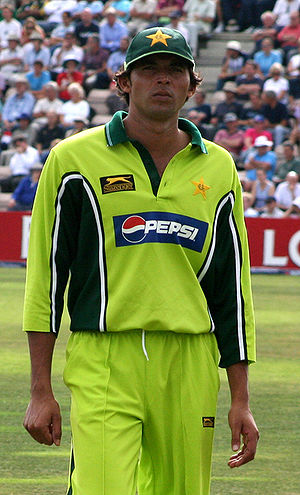
Mohammad Asif
Mohammad Asif
Mohammad Asif er en pakistansk cricketspiller. I 2006 blev han testet positiv for nandrolon, men blev senere frikendt.